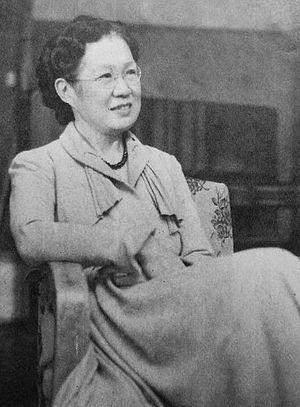
Akiko Seki est une chanteuse japonaise née le 8 septembre 1899 à Tokyo et morte le 3 mai 1973 à Tokyo. Elle est généralement considérée comme la fondatrice du mouvement La Voix chantante du Japon.
La Voix chantante du Japon est un mouvement social et politique qui a émergé après la Seconde Guerre mondiale au Japon, basé sur les activités musicales et chorales de la classe ouvrière de la nation entière. Sur la position idéologique du communisme ou du socialisme démocratique, les militants du mouvement organisent des cercles de chœurs dans les usines, dans les écoles et dans leurs zones résidentielles.